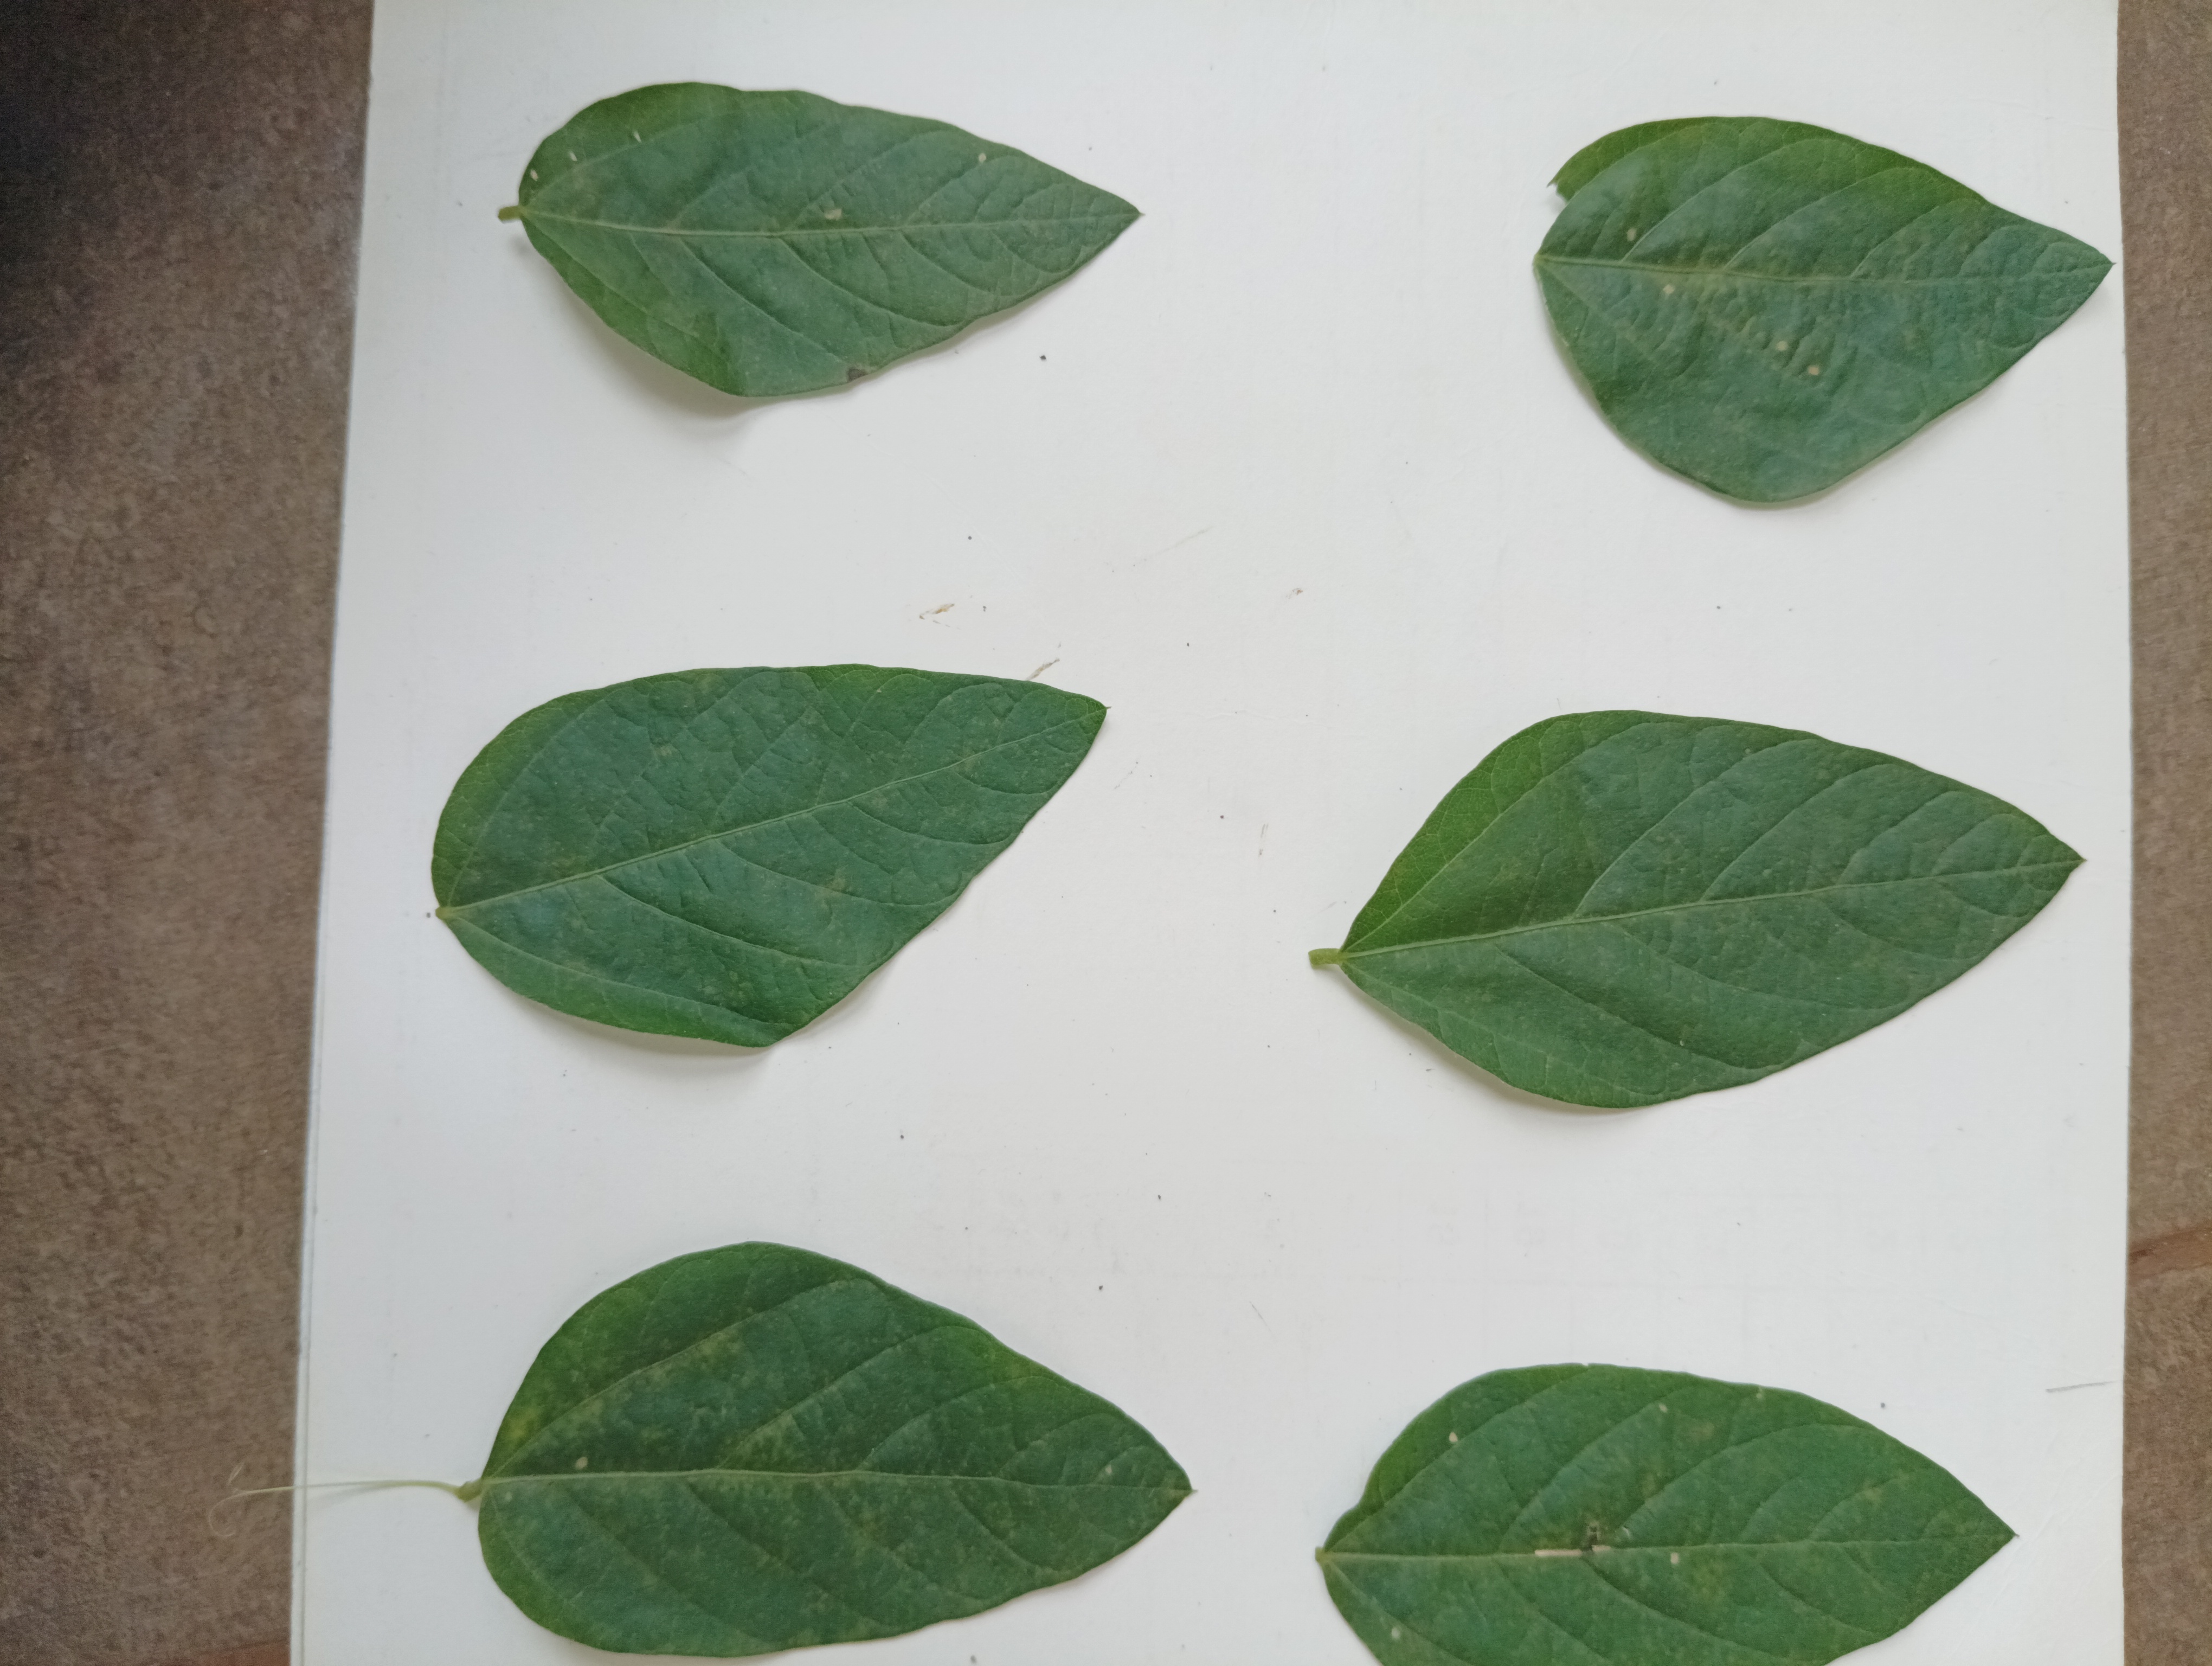
Label: Healthy